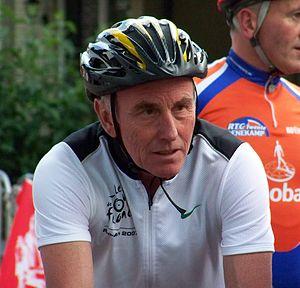
Joop Zoetemelk est un coureur cycliste néerlandais, né le 3 décembre 1946 à La Haye. Amateur, il a gagné le contre-la-montre par équipes aux Jeux Olympiques de 1968, puis le Tour de Yougoslavie en 1969. Professionnel de 1970 à 1987, il a notamment remporté le Tour d'Espagne 1979, le Tour de France 1980, et les championnats du monde en 1985.